Łukasz Piszczek

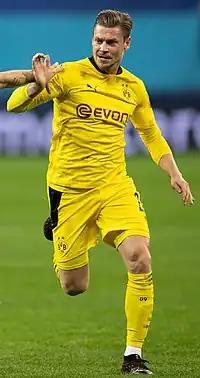
Piszczek playing for Borussia Dortmund in 2020

Łukasz Piotr Piszczek (born 3 June 1985) is a Polish professional football player and manager who currently plays as a right-back for III liga club Goczałkowice-Zdrój.